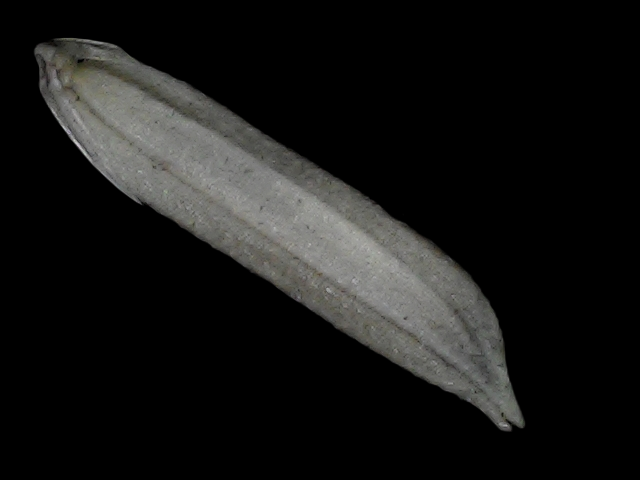
Rice variety: Bd57